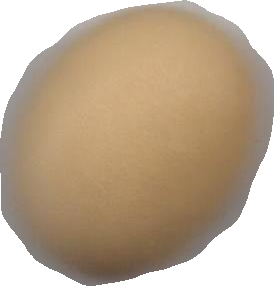
Variety: Dega